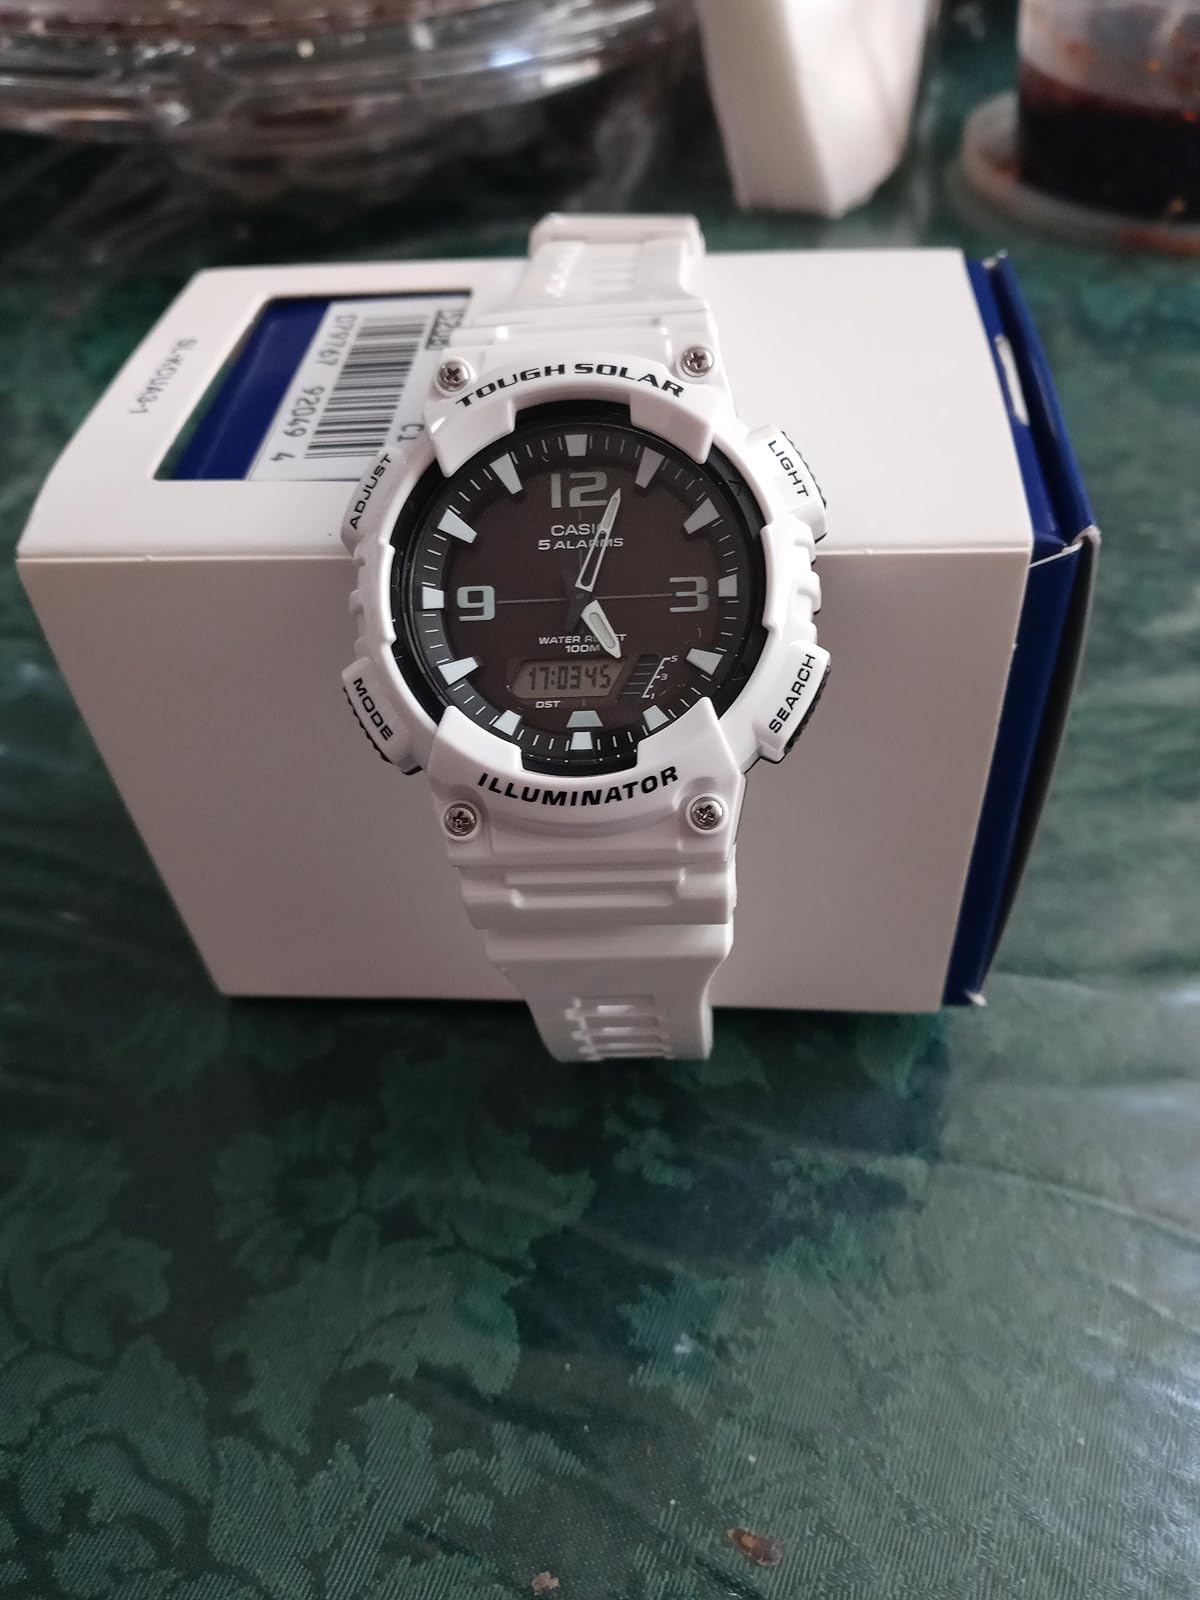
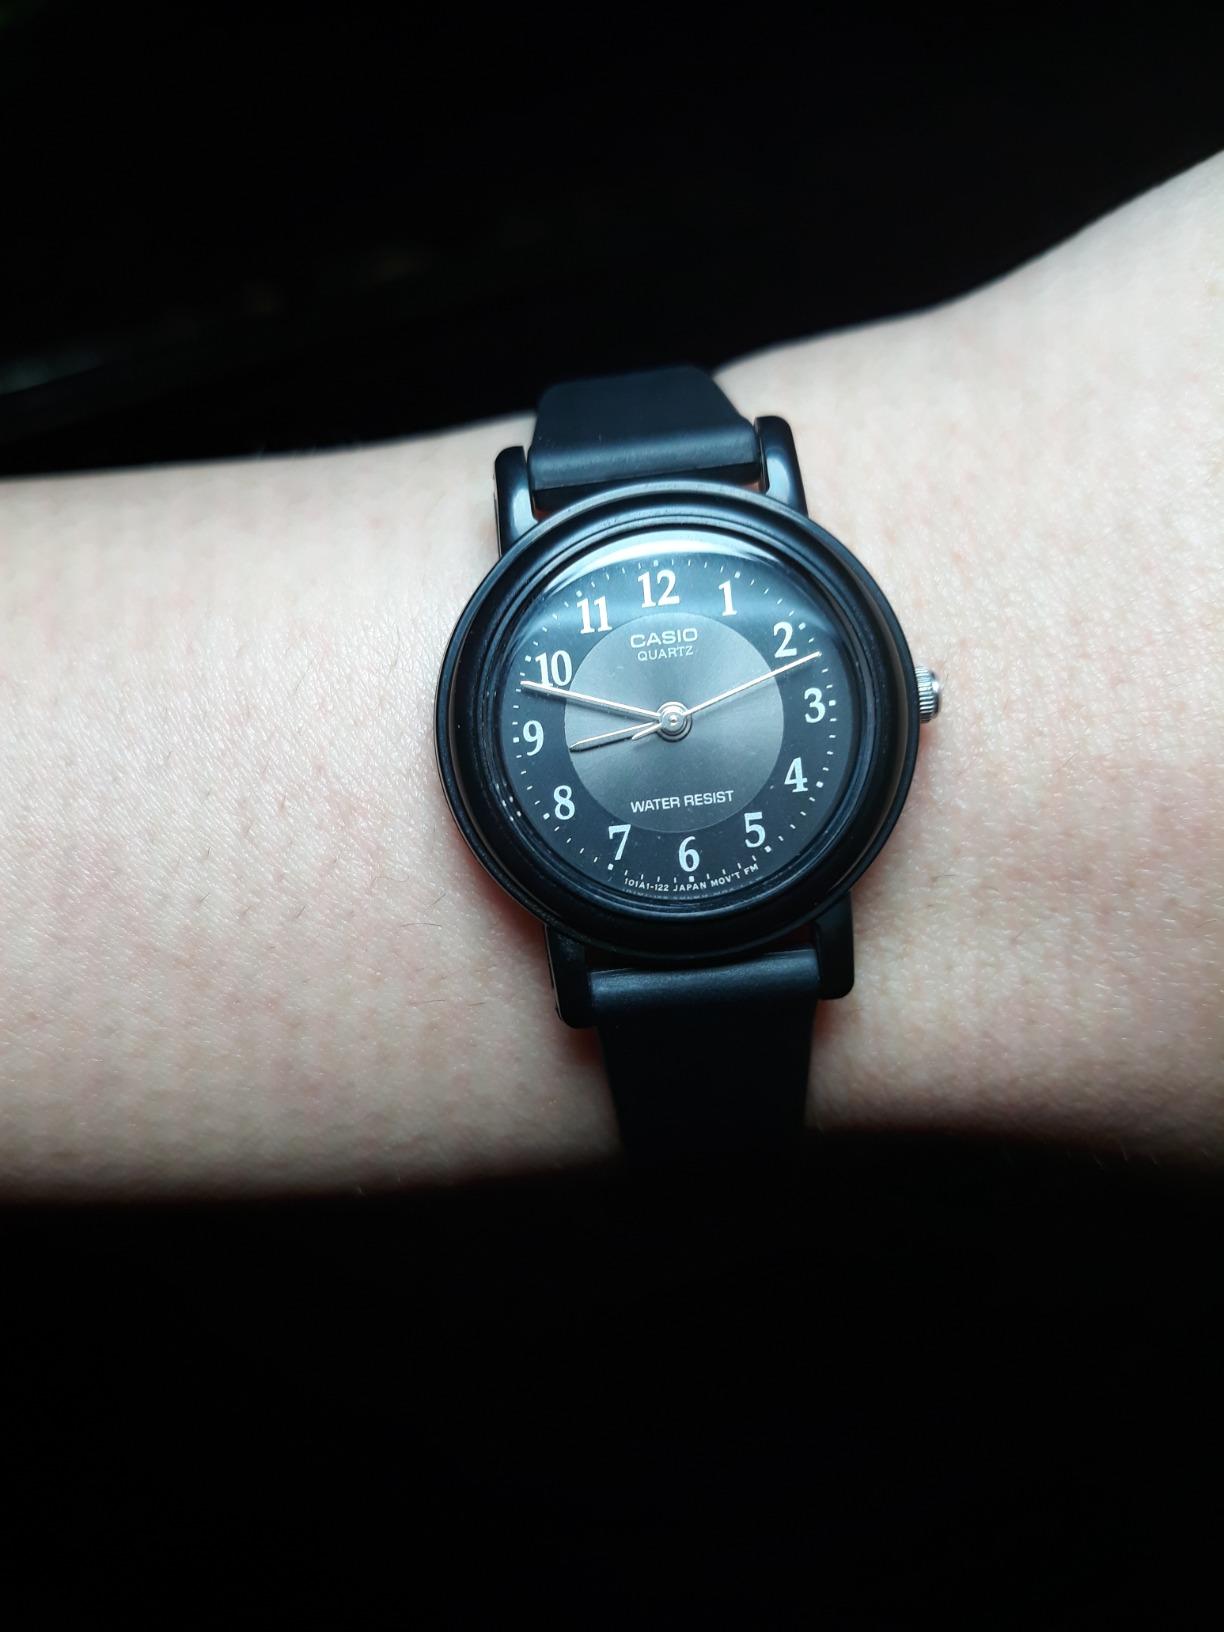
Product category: accessories_watch
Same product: no